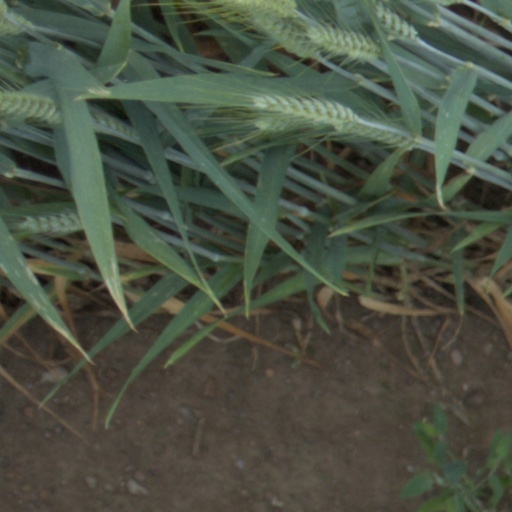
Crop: wheat